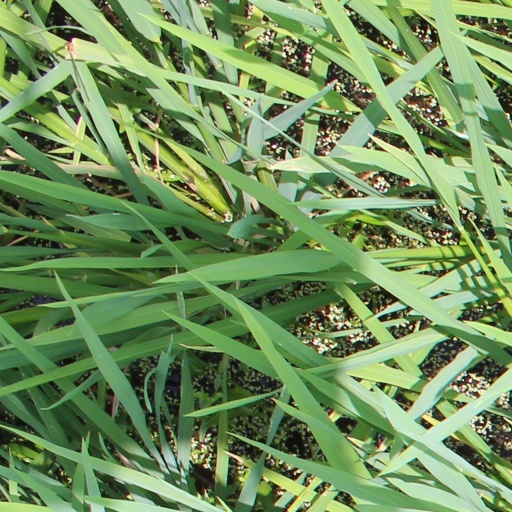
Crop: rice